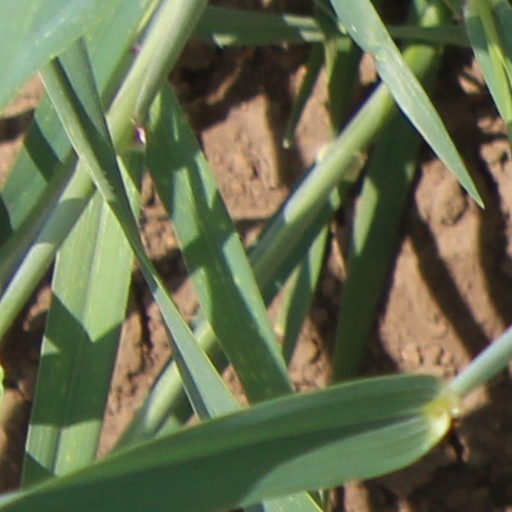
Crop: wheat